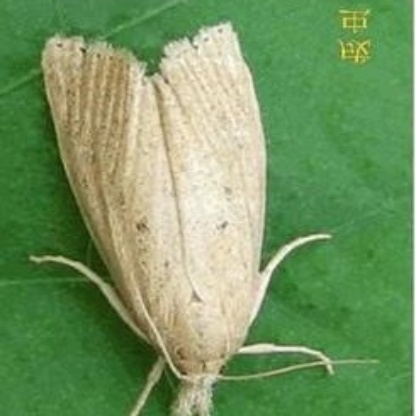
Nhãn: Sâu đục thân (Sọc nâu )( Chilo suppressalis )